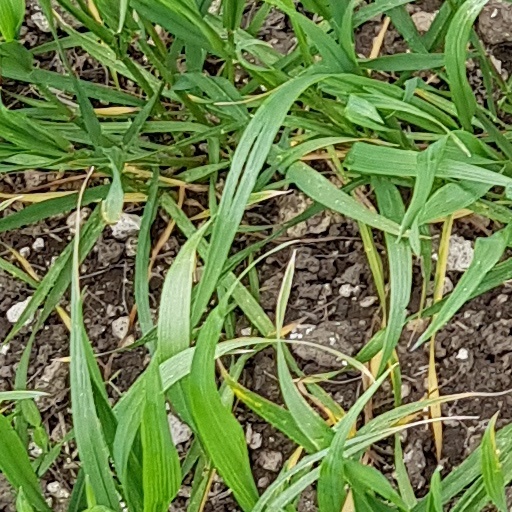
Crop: wheat